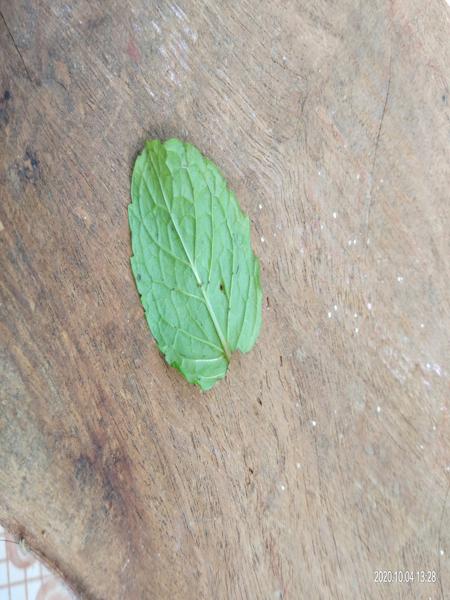
Plant: Mint